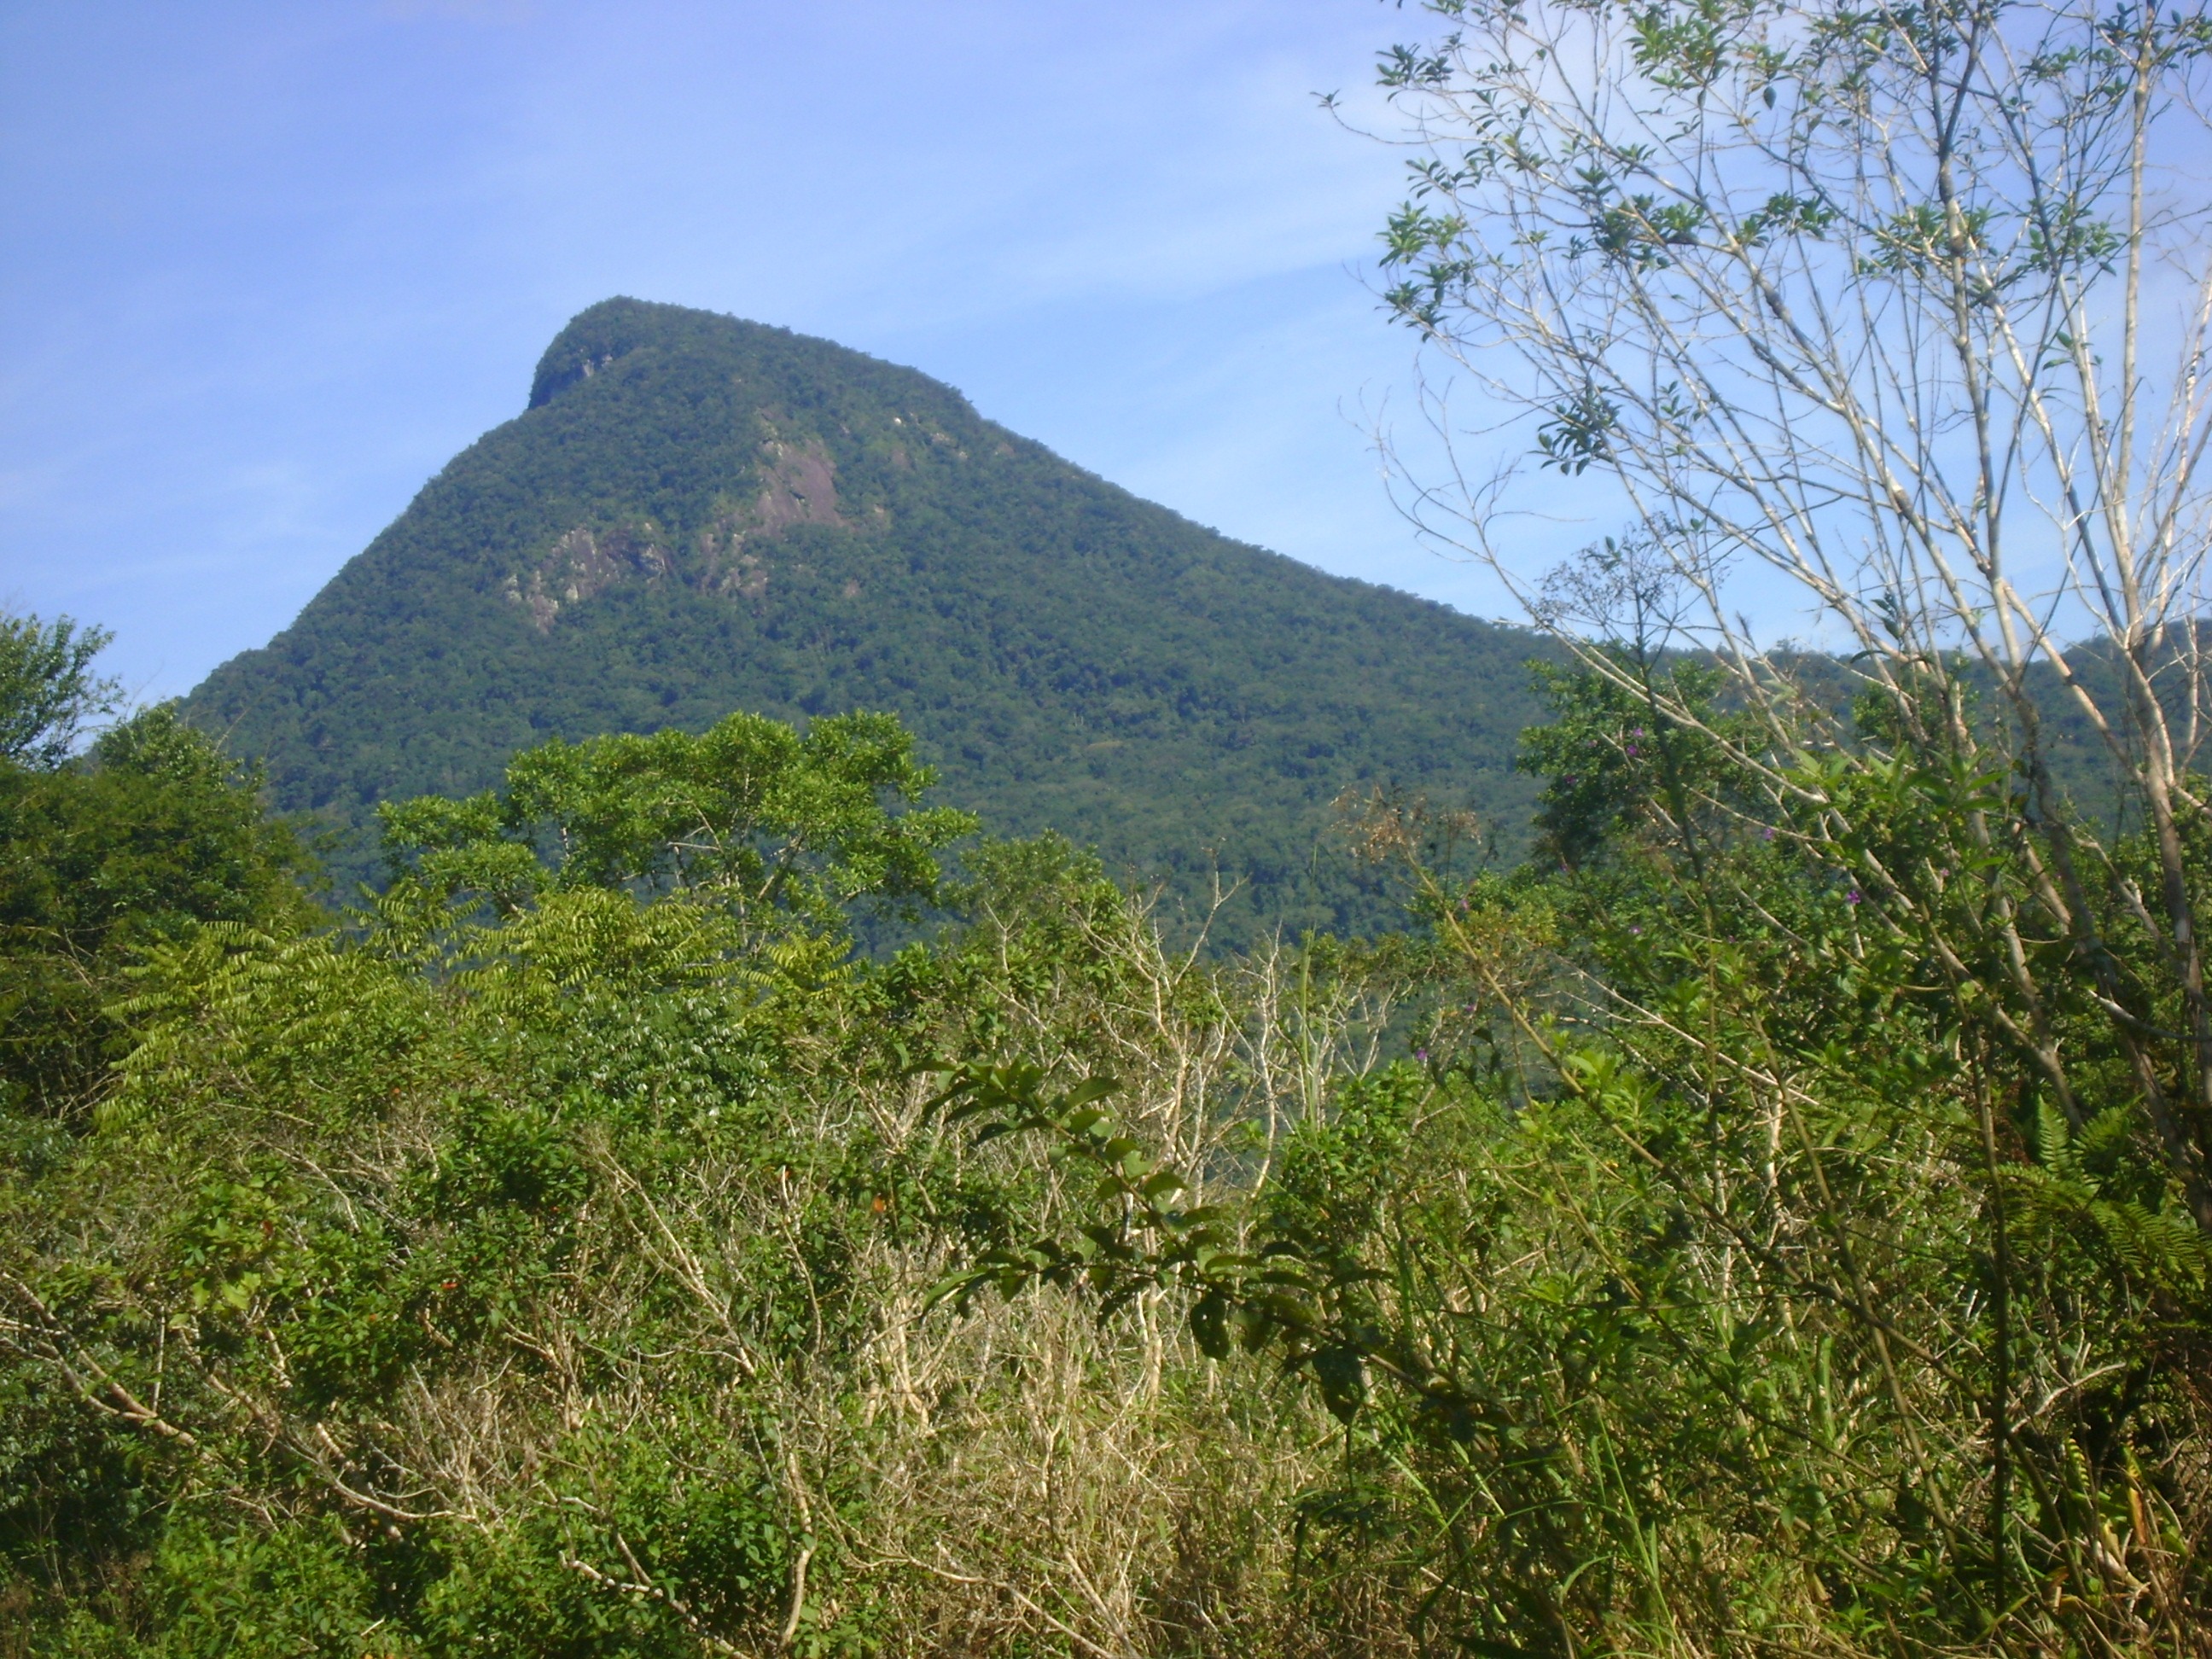
nature, forest, grass, wilderness, walking, mountain, trail, meadow, prairie, hill, mountain range, green, terrain, flora, ridge, grassland, vegetation, shrubs, plateau, fell, habitat, ecosystem, landform, biome, natural environment, geographical feature, mountainous landforms, shrubland